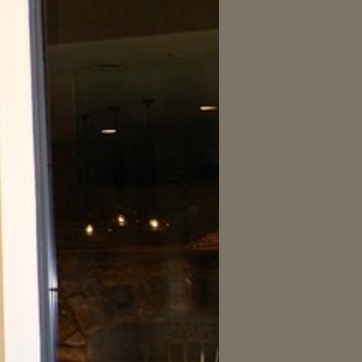
Material: glass